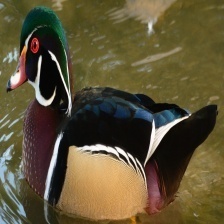
Species: WOOD DUCK
Scientific name: AIX SPONSA
ImageNet parent category: drake